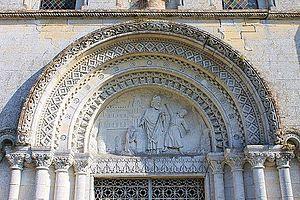
Portail occidental de l'église Saint-Aubin de Vaux-sur-Aure (Calvados). Saint-Aubin délivrant Ethéra, une vieille femme poursuivie par ses créanciers.
L'église Saint-Aubin Vaux-sur-Aure est une église catholique située à Vaux-sur-Aure, en France. L'édifice constitue un exemple de reconstruction quasiment totale d’un édifice dans le style néo-roman.
Aubin, né selon les uns à Languidic près de Vannes, et selon les autres en pays de Guérande, en 468 ou 469, issu d'une famille de Bretagne insulaire installée en Bretagne armoricaine, est un moine, puis abbé du monastère de Tincillac. Il est nommé évêque d'Angers en 529 et meurt en 550.